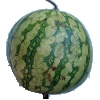
Label: watermelon